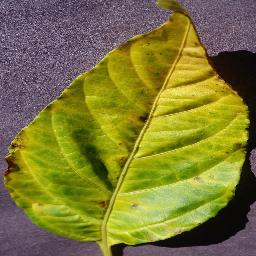
Label: Pepper,_bell___Bacterial_spot